Ailee

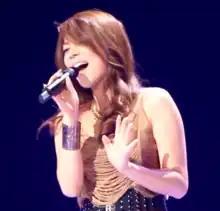
Ailee performing in July 2012

On February 9, 2012, Ailee released her debut single "Heaven" along with the music video, which featured Gi Kwang of Beast. On the same day, she made her debut stage performance of "Heaven" on "M Countdown". "Billboard" commented, "From her debut single, Ailee proved that she had an ability beyond her years to communicate the deeper experiences one feels in love. In this dedication track, Ailee's partner protected her and taught her how to love in a harsh world." The success of the single helped Ailee win her first award at the 2012 Cyworld Digital Music Awards. The single received the Song of the month (February) and Rookie of the month at the award ceremony.